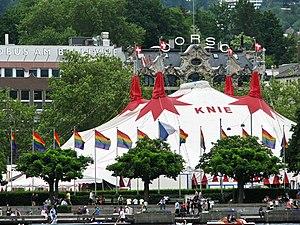
Les arts du spectacle en Suisse sont les traditions et la production artistique en Suisse notamment dans les domaines de la danse, du théâtre et du cirque.
Le Cirque National Suisse Knie est le principal cirque suisse, basé à Rapperswil.